Arroyo de en Medio

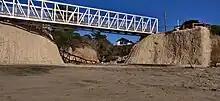
Mouth of Arroyo de en Medio, where it enters the Pacific Ocean

Arroyo de en Medio (Spanish for "in the middle creek") is a coastal stream in western San Mateo County, California. Arroyo de en Medio rises on the western slopes of Montara Mountain and discharges to the Pacific Ocean at Half Moon Bay at the location of the unincorporated community of Miramar at Miramar Beach. The watershed of Arroyo de en Medio consists of relatively permeable sandy soils capable of significant recharge to its aquifers, which supply considerable potable water to the local area. "Arroyo" is Spanish for creek; "de en Medio" means literally "of in between" but a closer more functional translation may be "in the middle".